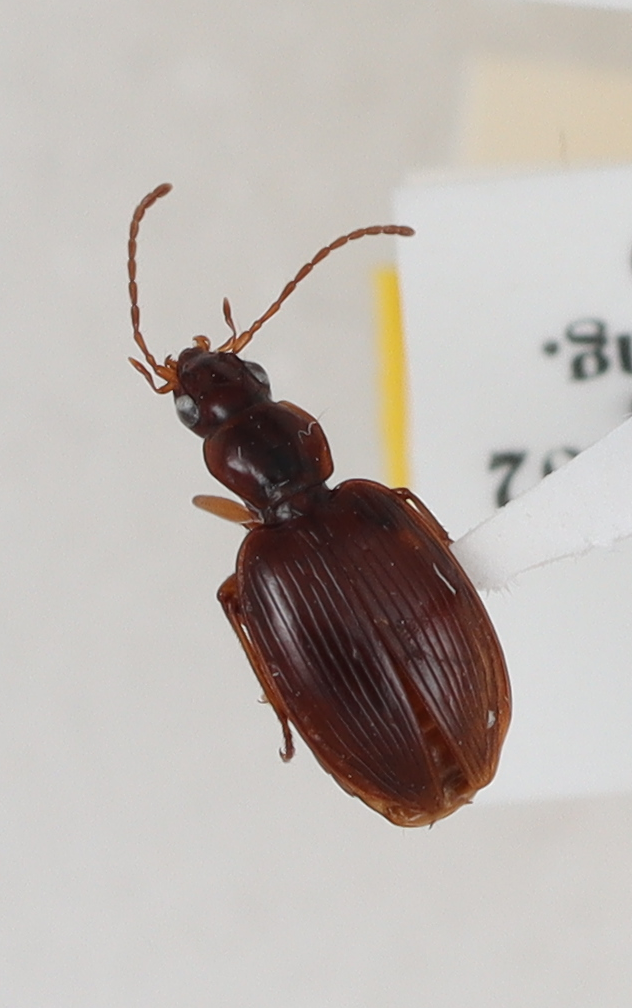
Scientific name: Blackburnia kilauea
Plot: 15
Trap: S
Collected: 20190619